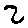
Label: 2